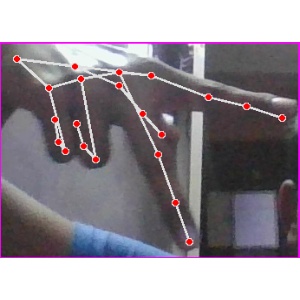
अक्षर: प